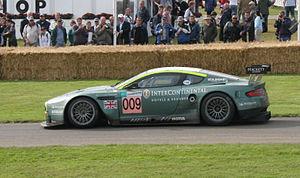
Aston Martin Racing est une écurie anglaise de course automobile créée en 2004 à partir d'un partenariat entre le fabricant d'automobiles de luxe Aston Martin et le préparateur automobile Prodrive.